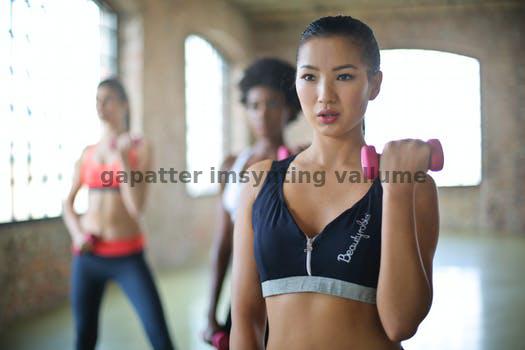
Label: Watermark